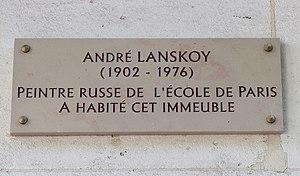
Plaque en hommage à André Lanskoy, 78 avenue Mozart (Paris, 16e).
L’avenue Mozart est une avenue du 16ᵉ arrondissement de Paris.
André Lanskoy, né le 31 mars 1902, mort le 22 août 1976, est un peintre russe de la nouvelle École de Paris.